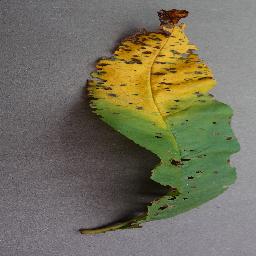
Label: Peach___Bacterial_spot